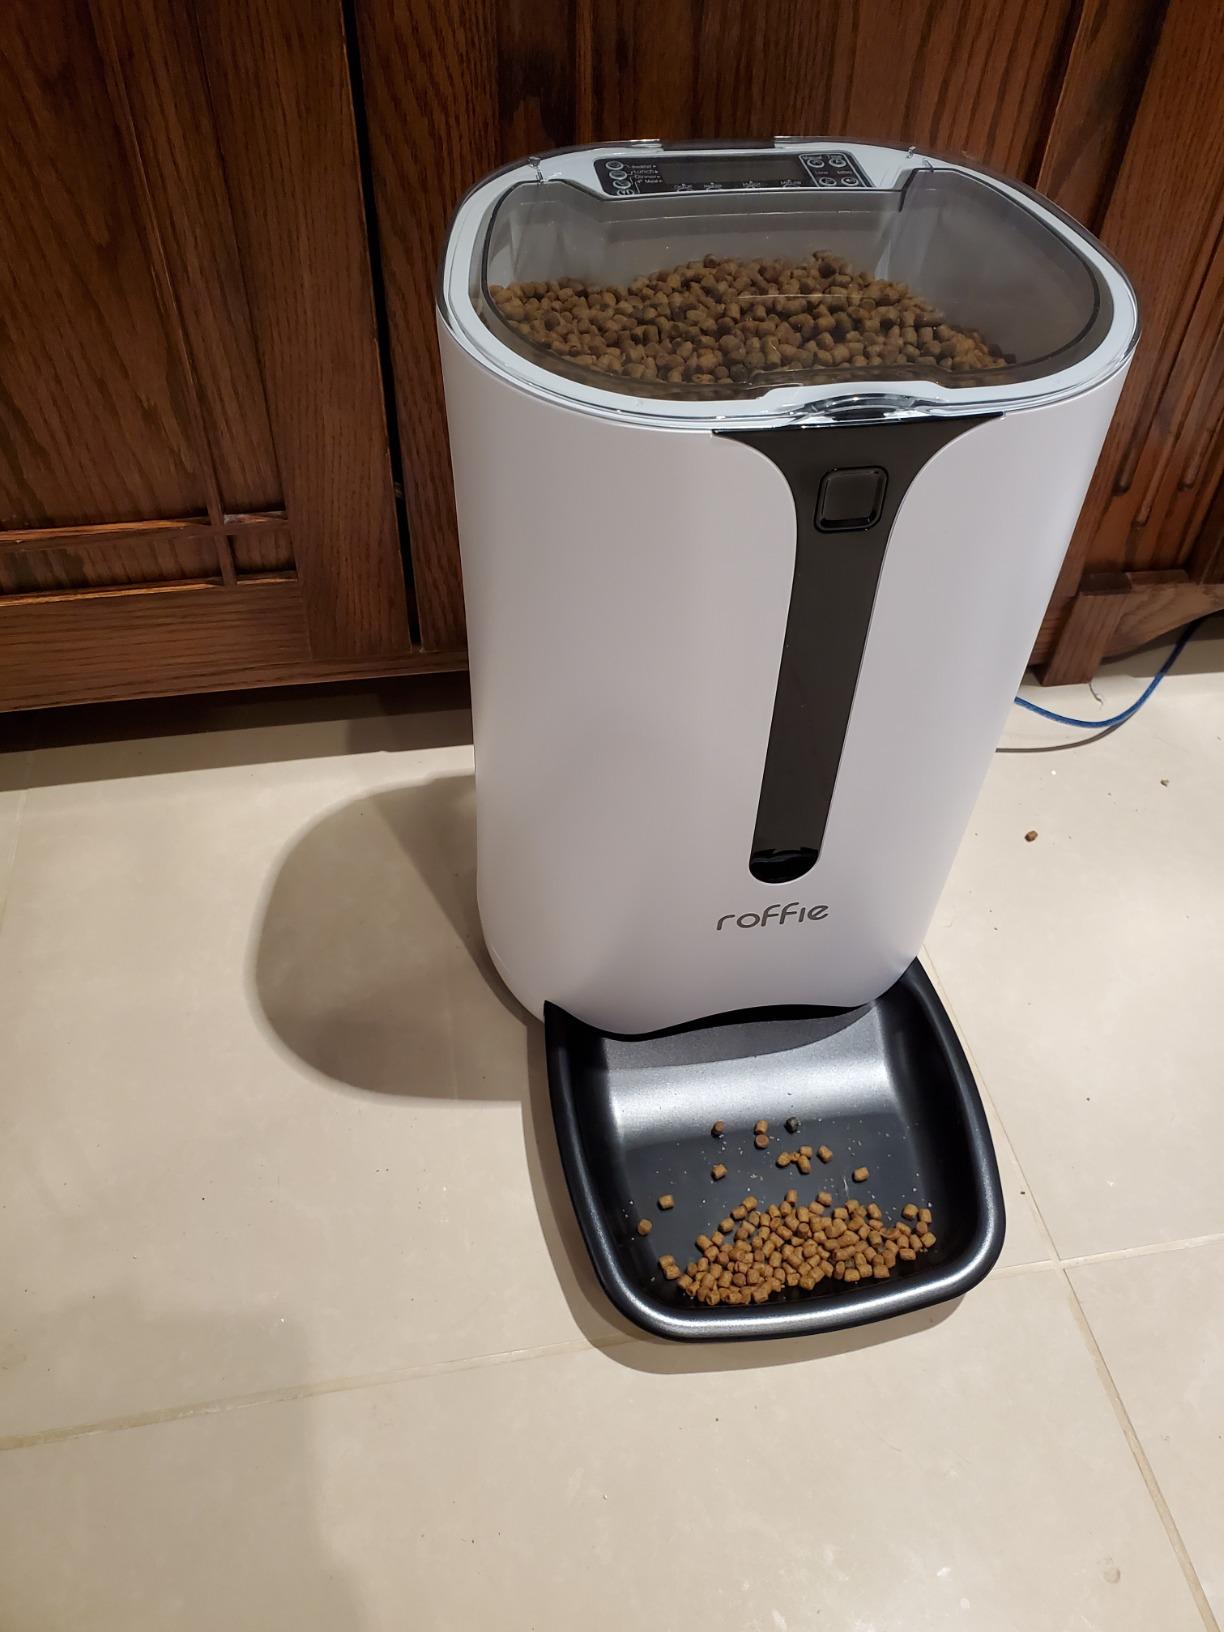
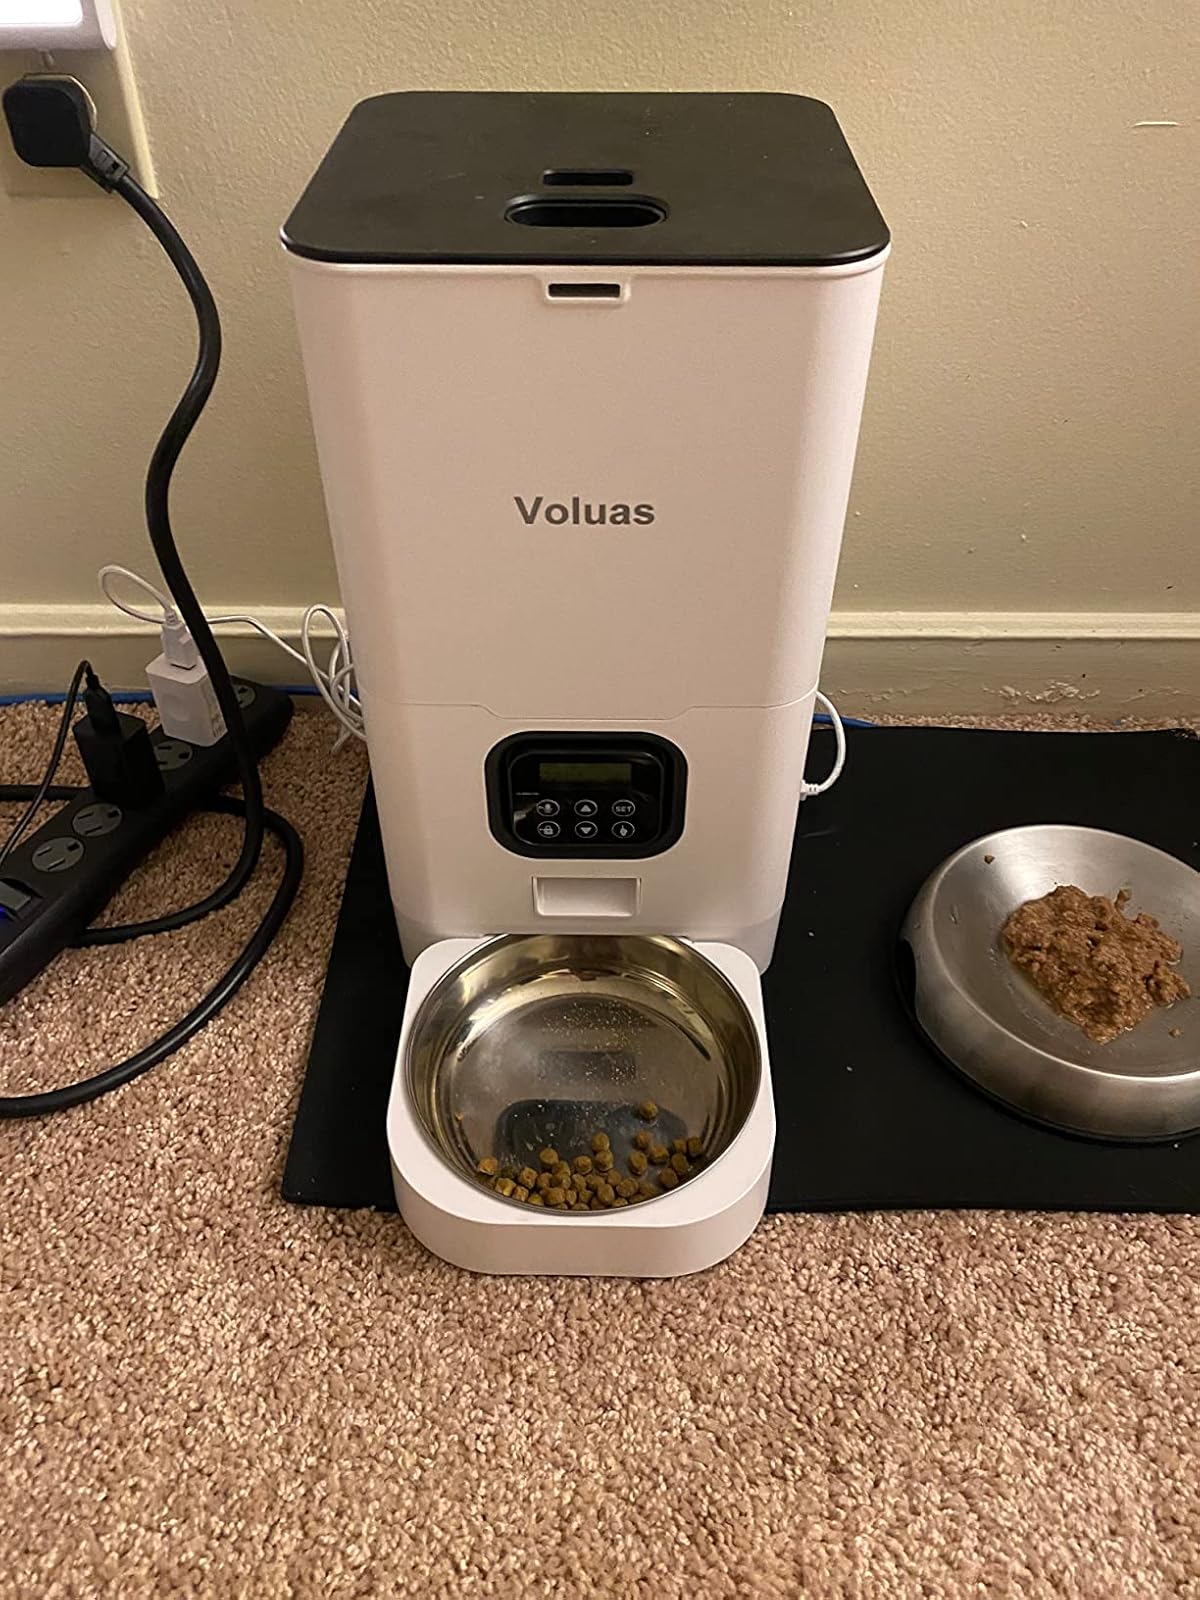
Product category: items_feeder
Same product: no